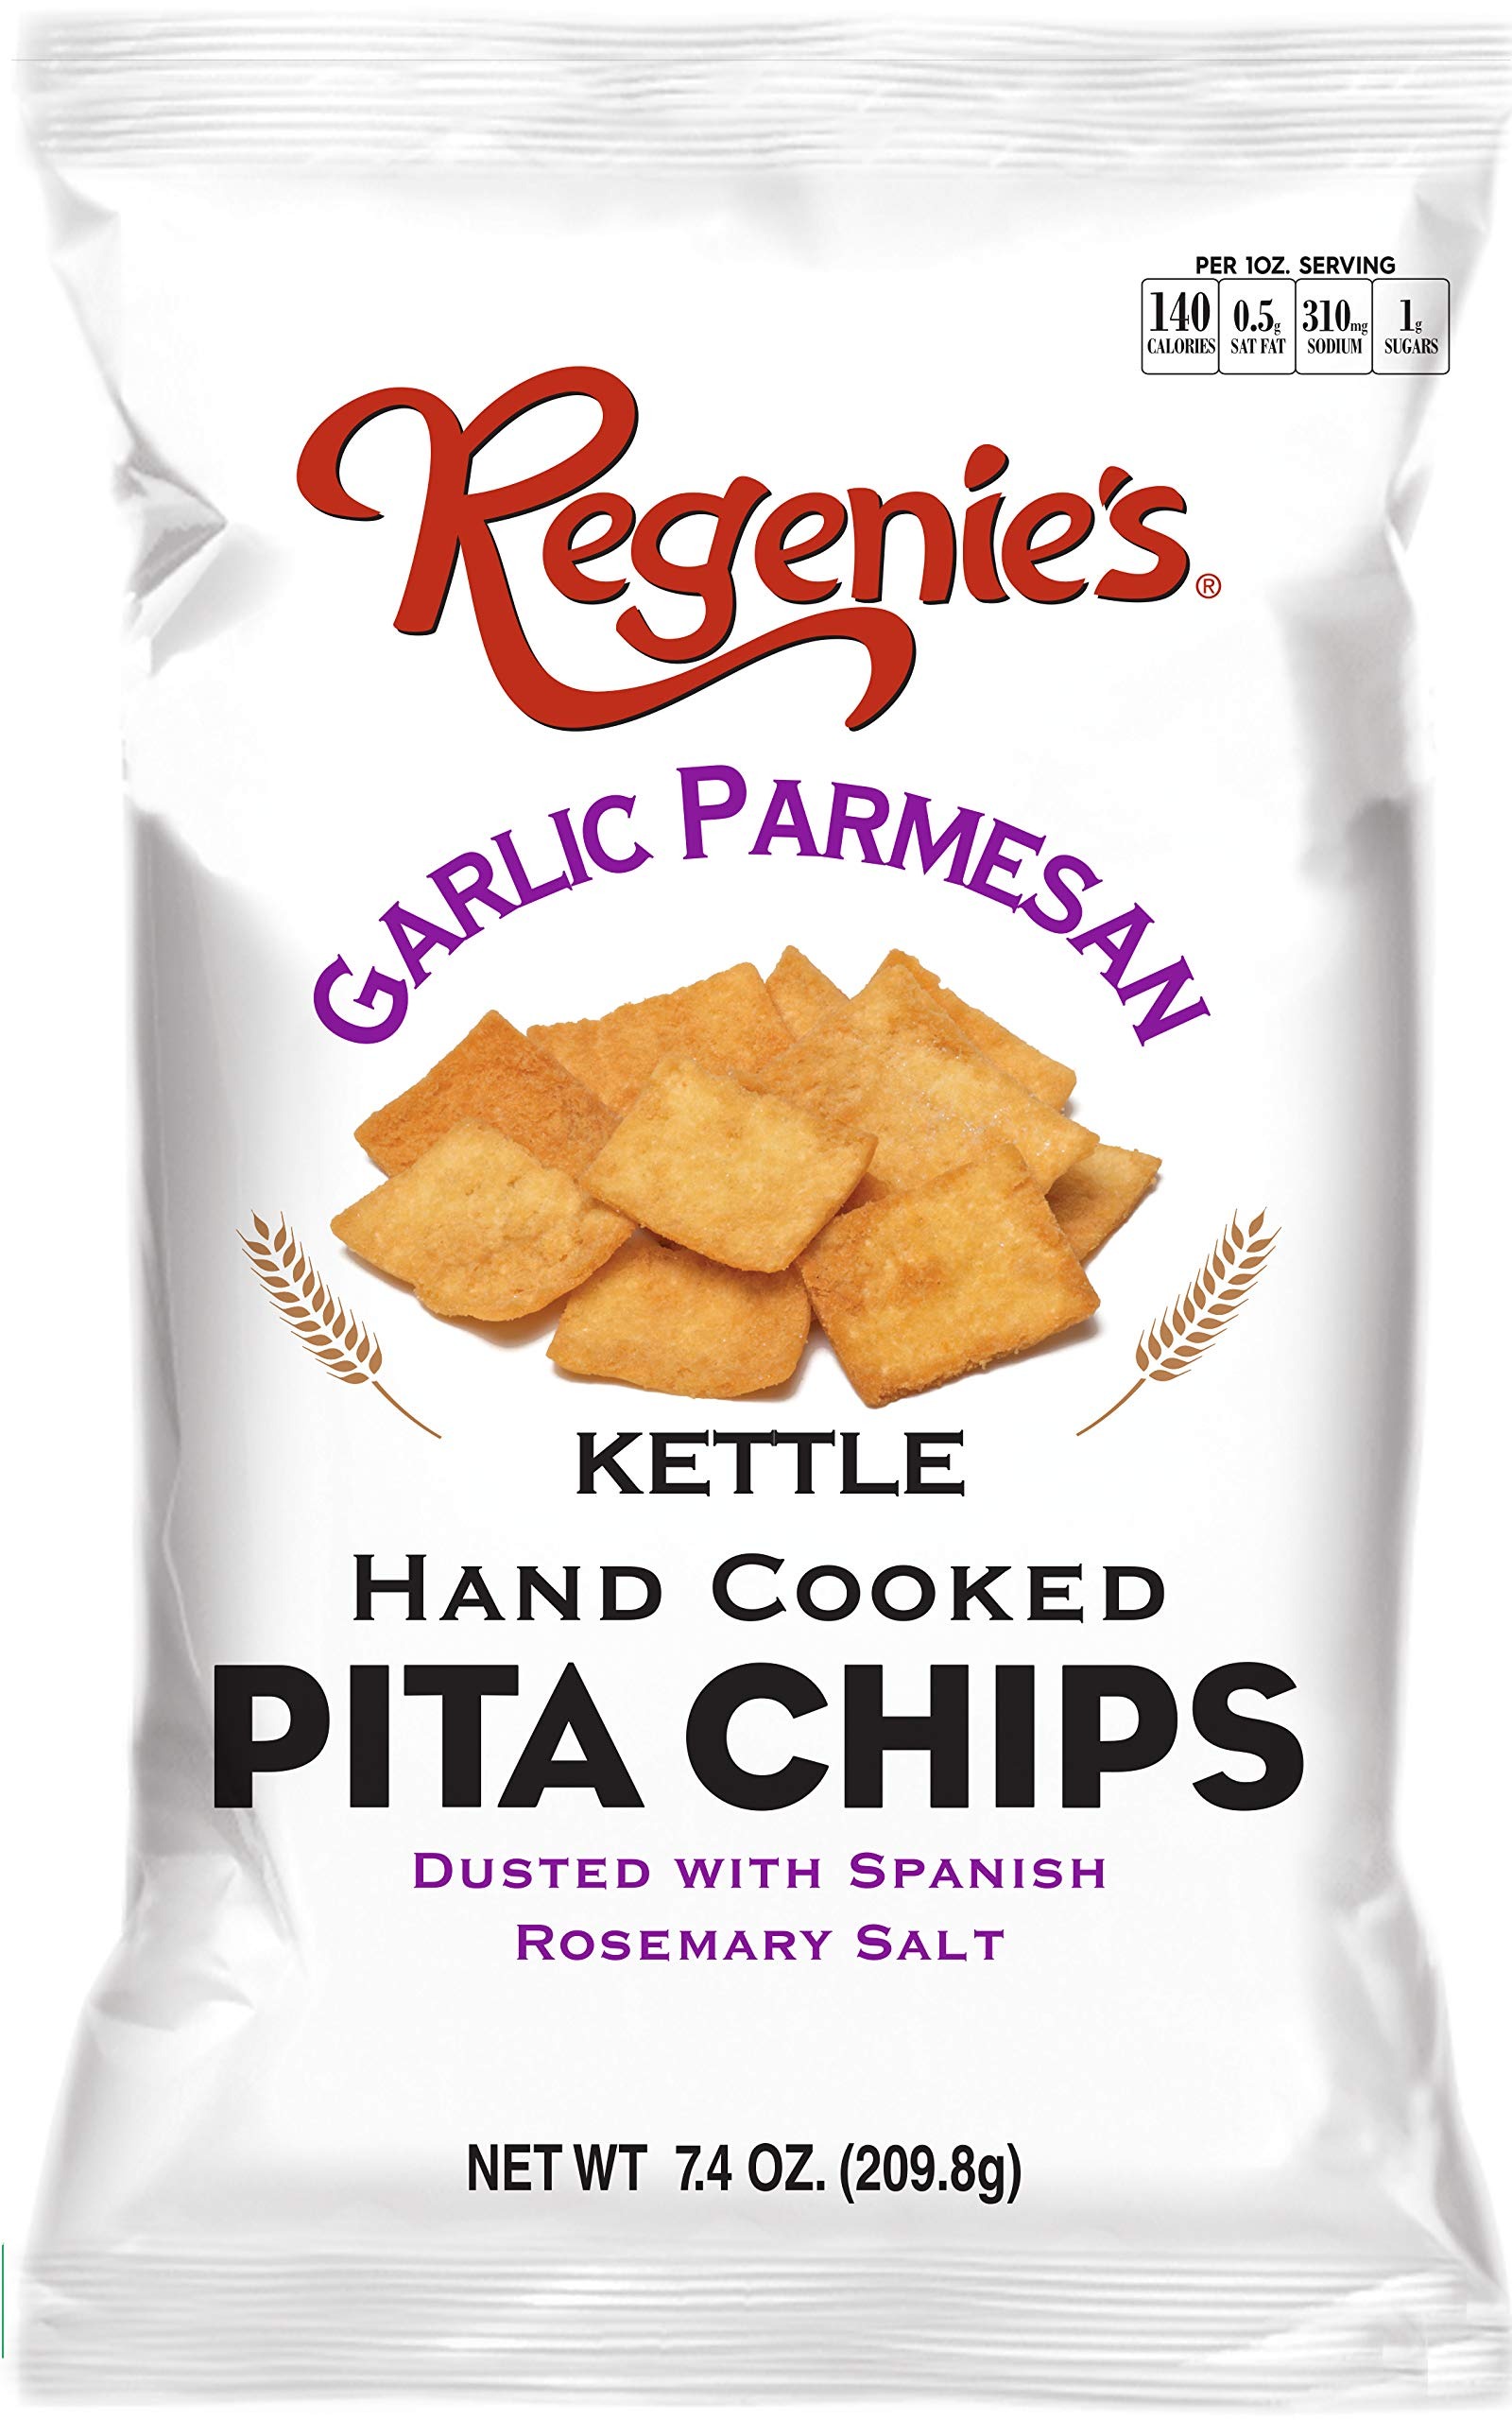
Item Name: Regenie's Garlic Parmesan Pita Chips - 7.4oz (6 Pack)
Bullet Point 1: 6 pack Garlic Parmesan Pita Chips from Regenie's All Natural Snacks.
Bullet Point 2: Hand cooked in small batches for a rich flavor and dusted with the perfect blend of Spanish Rosemary salt.
Bullet Point 3: Flavoriful pita chips made with non-GMO ingredients, no trans fat or preservatives. Healthy snacks for the whole family.
Bullet Point 4: Taste the exotic goodness; savor the exquisite crunch; delight in the perfect blend of flavor and texture.
Bullet Point 5: Garlic Parmesan Pita Chips make the perfect office snacks for adults or school snacks for kids.
Product Description: Hand cooked in small batches for a rich flavor and dusted with the perfect zing of pure sea salt. Taste the exotic goodness; savor the exquisite crunch; delight in the perfect blend of flavor and texture. So whether as a perfect pairing for hummus, a satisfying salute to soup or a wholesome crunch with lunch; Regenie's Pita Chips will dazzle you with a fascinating dance of flavor. <br><br> <ul> <li>Flavorful Pita Chips</li> <li>Natural & non GMO ingredients</li> <li>No Trans Fat or preservatives</li> </ul>
Value: 6.0
Unit: Count

Price: 37